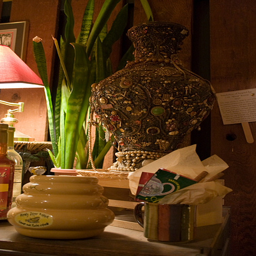
Decorative containers and vases sit on a table.
A tall vase sitting next to a very green plant.
A vase decorated with jewels and pearls on a table.
A table with a honey jar, mug, tea packets, green plant, and a jeweled vase on a small wooden crate.
well made sculpture made of clay placed on a wooden table